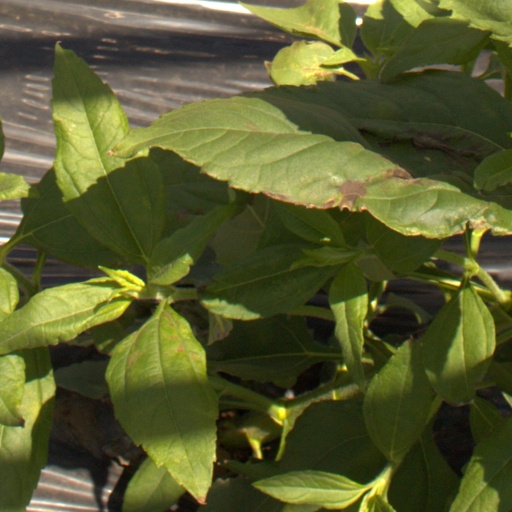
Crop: Jerusalem artichoke